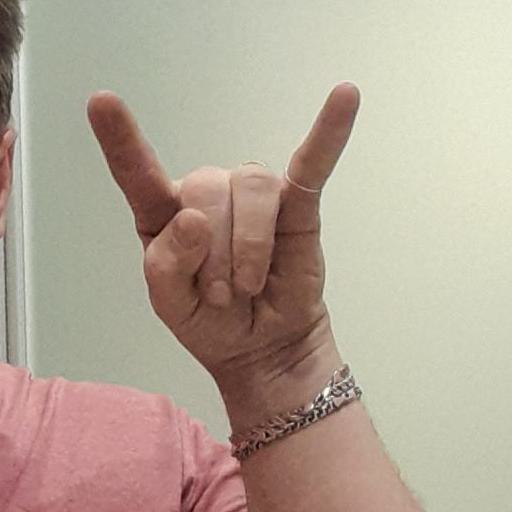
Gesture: rock